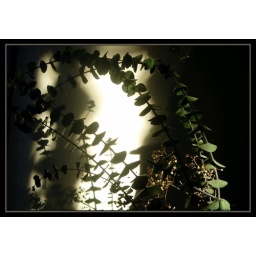
The sun coming in through a window in my house and casting shadows.